Il ritorno d'Ulisse in patria

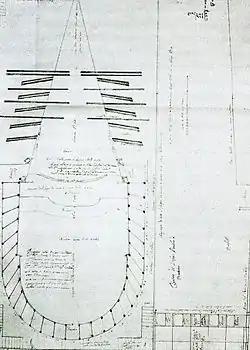
Floor plan of the Teatro SS Giovanni e Paolo, where "Il ritorno" was premièred in 1640

According to Carter the work was performed at least ten times during its first season; it was then taken by Manelli to Bologna, and played at the Teatro Castrovillani before returning to Venice for the 1640–41 carnival season. From markings in the extant score, it is likely that the first Venice performances were in five acts, the three-act form being introduced either in Bologna or in the second Venice season. A theory offered by Italian opera historian Nino Pirrotta that the Bologna performance was the work's première is not supported by subsequent research. The opera's revival in Venice only one season after its première was very unusual, almost unique in the 17th century, and testifies to the opera's popular success—Ringer calls it "one of the most successful operas of the century". Carter offers a reason for its appeal to the public: "The opera has enough sex, gore and elements of the supernatural to satisfy the most jaded Venetian palate."